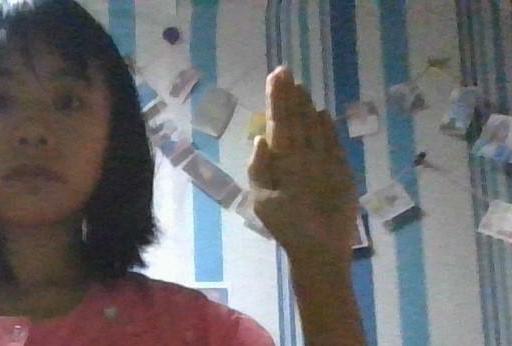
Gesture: stop